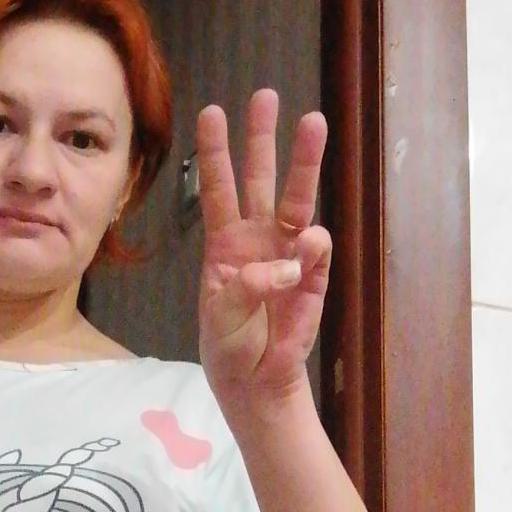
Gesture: three